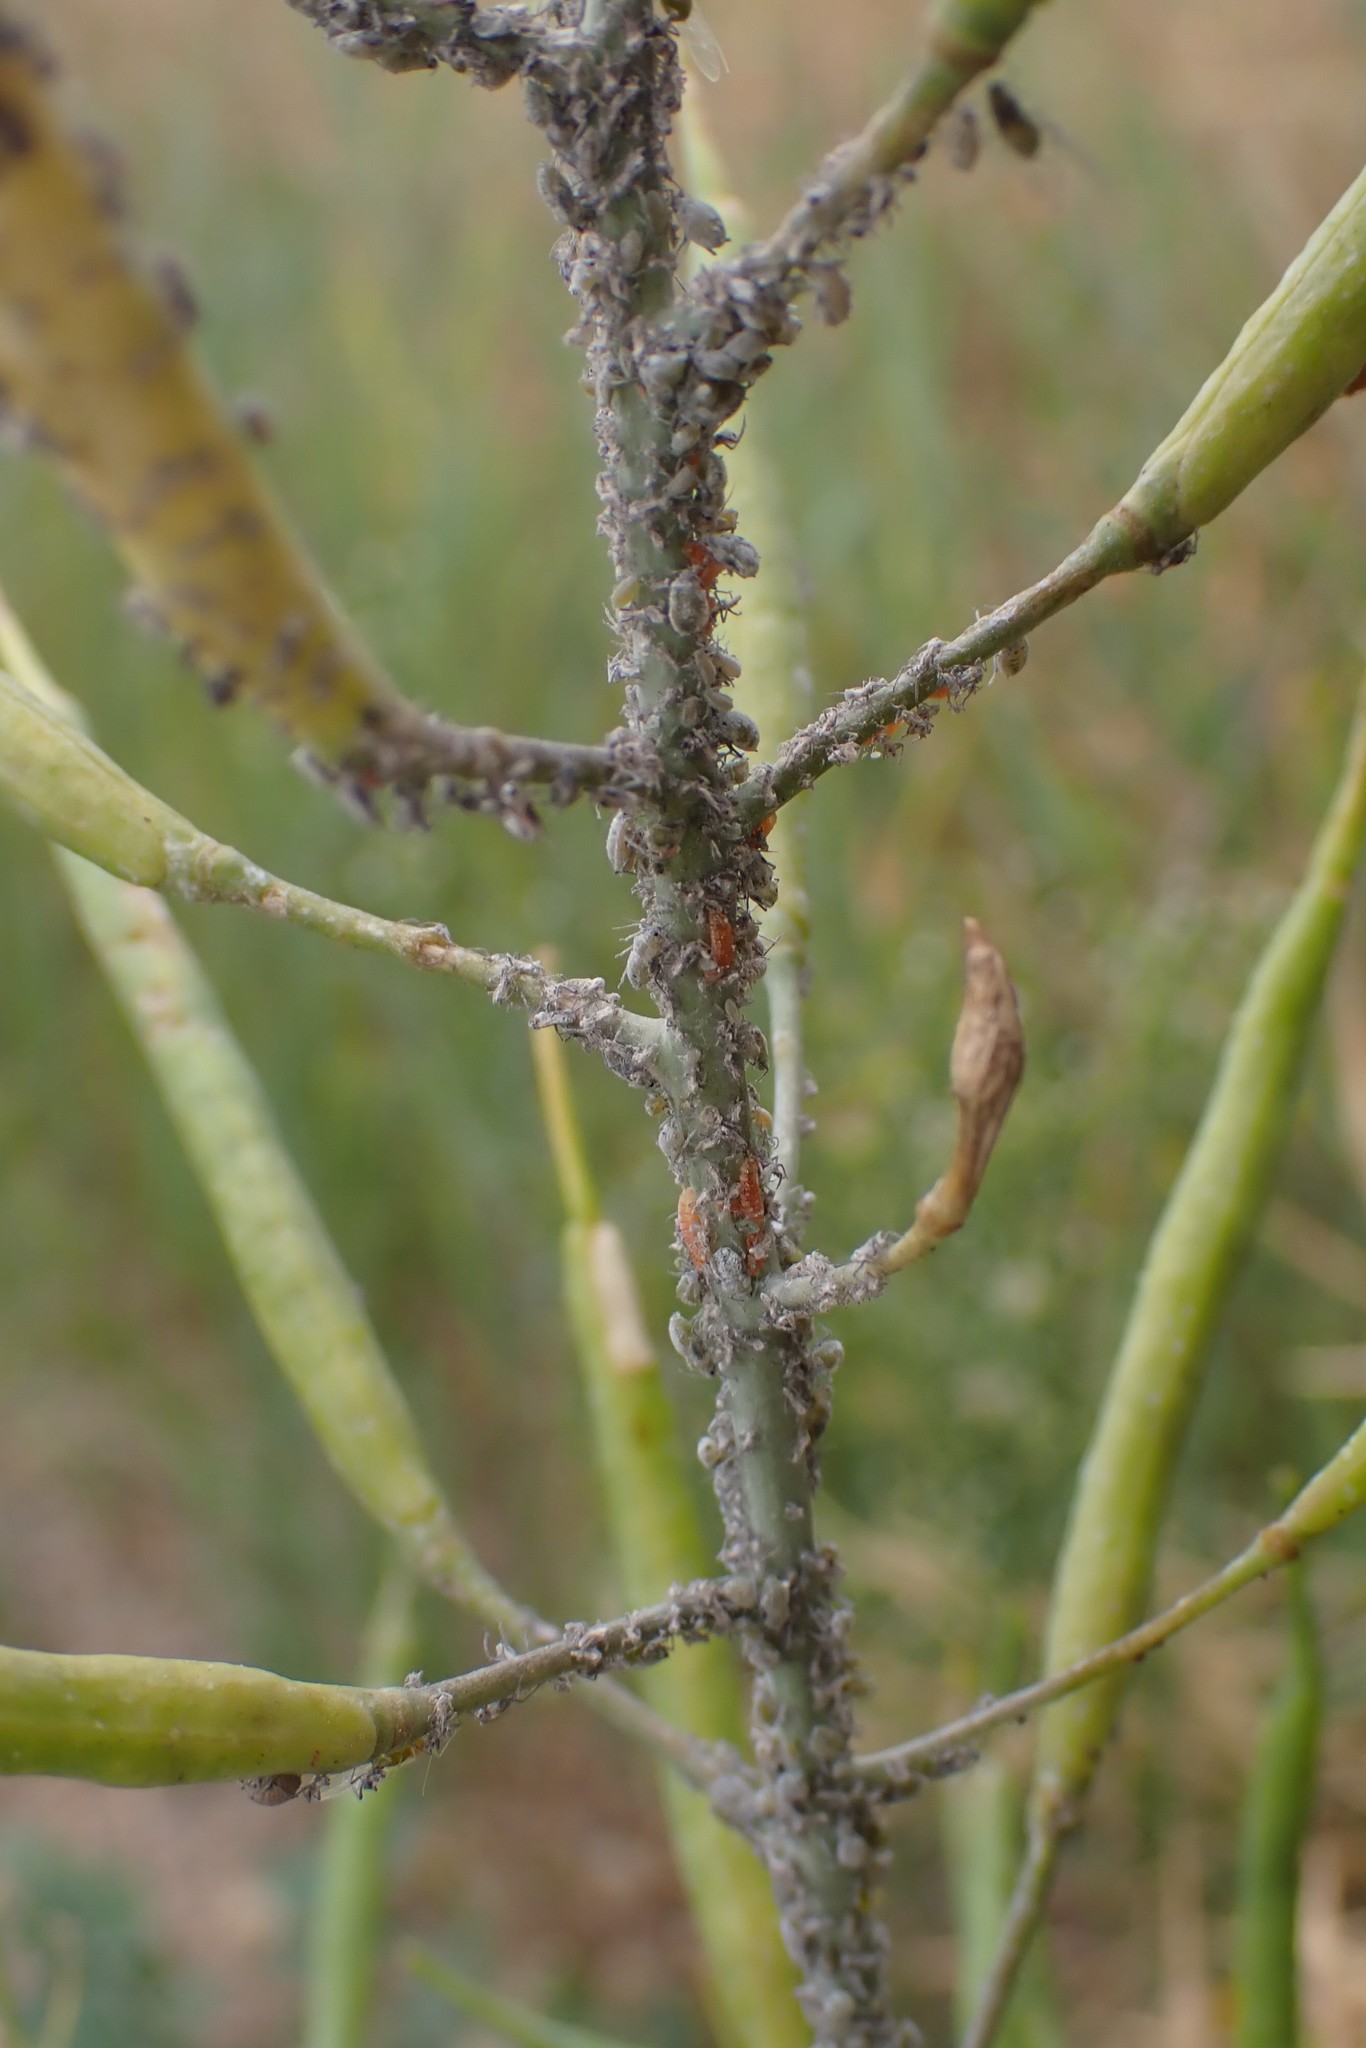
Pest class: cabbage_aphid